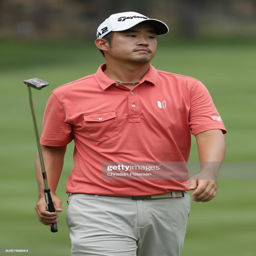
golfer reacts to his shot on the fifth hole during the third round .